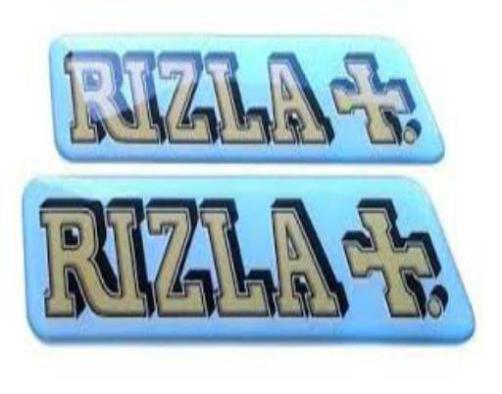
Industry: Necessities